Fox Creek Stone Arch Bridge

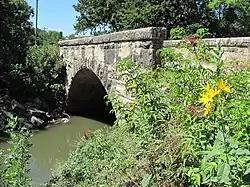

The Fox Creek Stone Arch Bridge is a historic bridge across Fox Creek northwest of Strong City in Chase County, Kansas. The bridge was built in 1898 by B. Landry and Sons, who contracted with the Chase County government to build it for $2,000. The company built the bridge using limestone from a local quarry and arranged it in a single stone arch. The bridge is long and wide. It has carried county road traffic since its opening and is also part of the Community Connection Trail, which links Strong City with Tallgrass Prairie National Preserve.